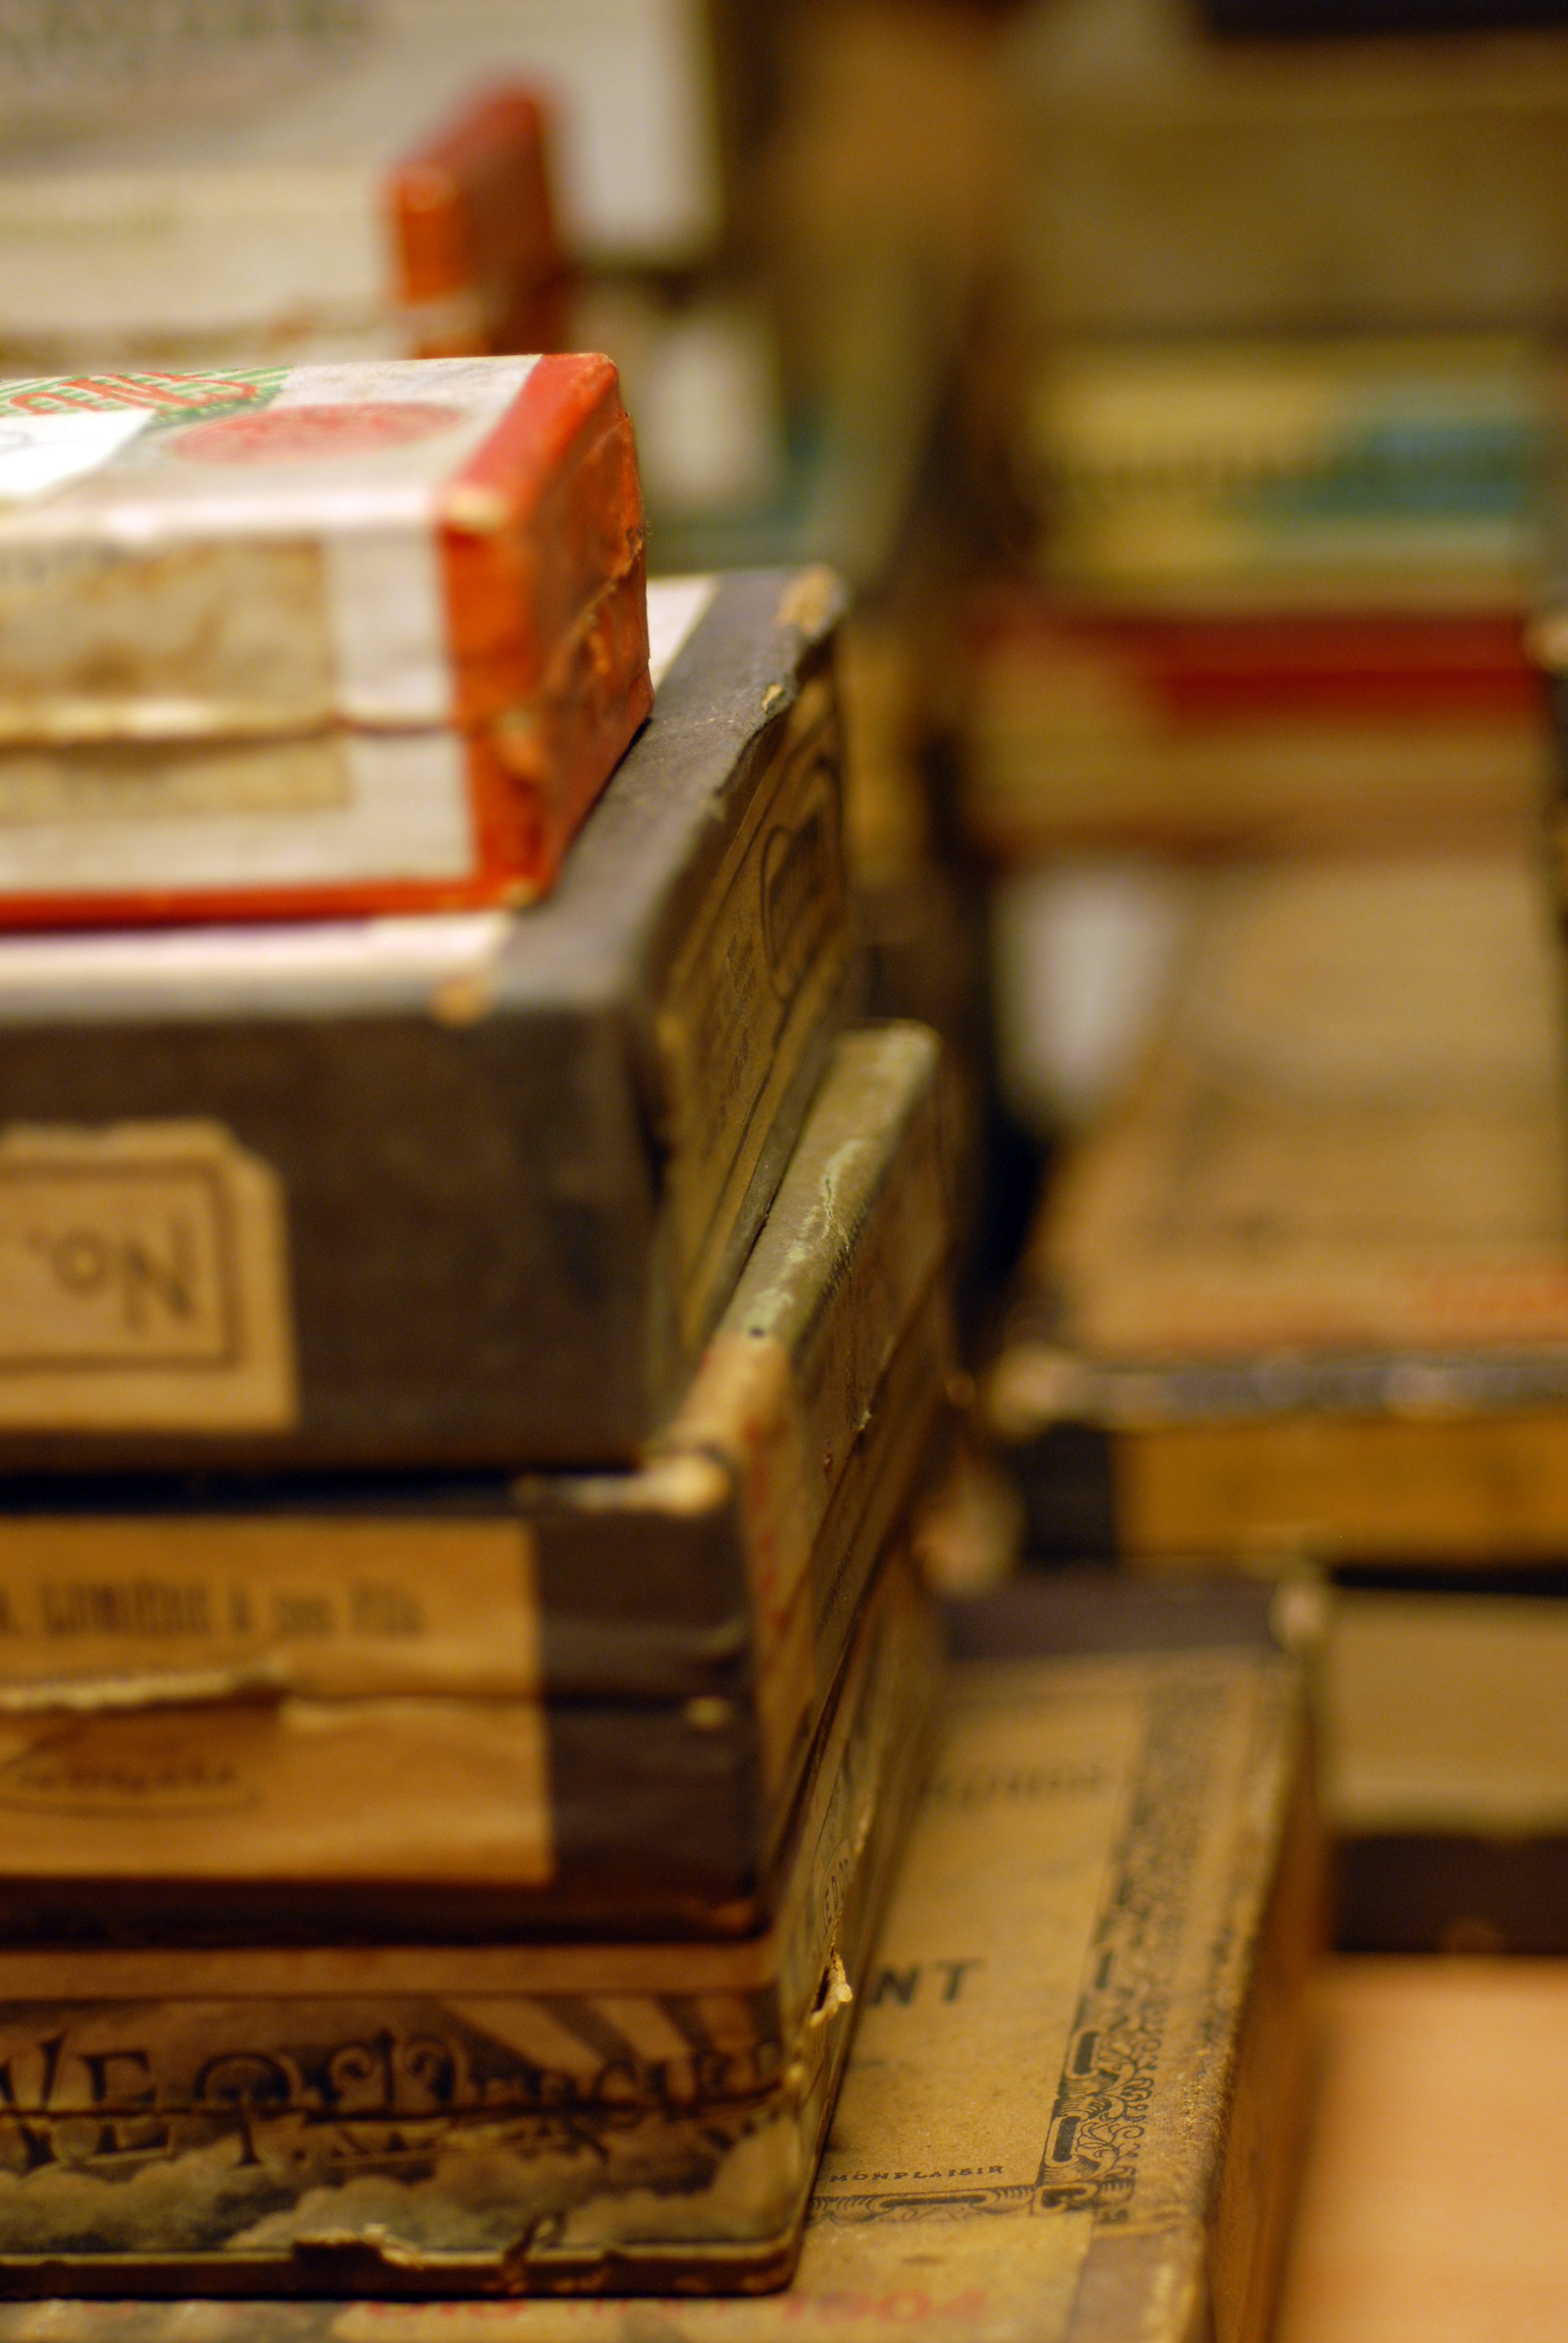
book, wood, money, cash, art